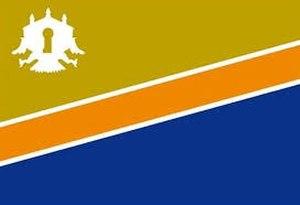
San Felipe est la capitale de l'État de Yaracuy au Venezuela. Elle a été fondée en 1729 et reconstruite totalement à partir de 1812 à cause du tremblement de terre qui la détruisit entièrement. Elle est située dans la région centre-ouest du Venezuela. Elle est aujourd'hui un centre économique parmi les plus importants du Venezuela grâce à la région agricole qui l'entoure, l'une des plus riches du pays.